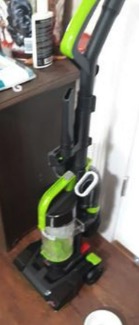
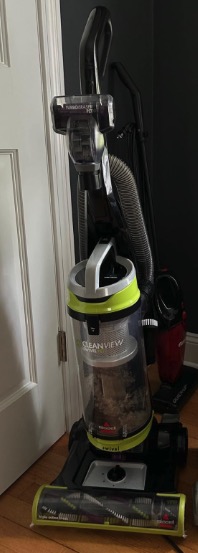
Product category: items_vacuum
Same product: no